Asier Villalibre

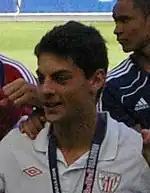
Villalibre in 2012

Born in Guernica, Biscay, Basque Country, Villalibre joined Athletic Bilbao's youth setup in 2011. He made his debut as a senior with the farm team in the 2013–14 season, scoring on his Tercera División debut at the age of 15.